Mirai Maiumi

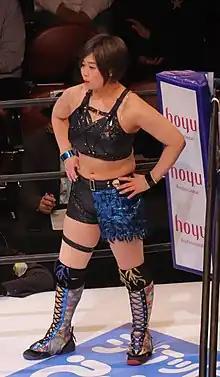
Mirai in March 2022

better known by her ring name , or simply Mirai (often stylized in capital letters as MIRAI), is a Japanese professional wrestler. She is signed to Dream Star Fighting Marigold. She is best known for her time in World Wonder Ring Stardom, where she was a member of God's Eye.